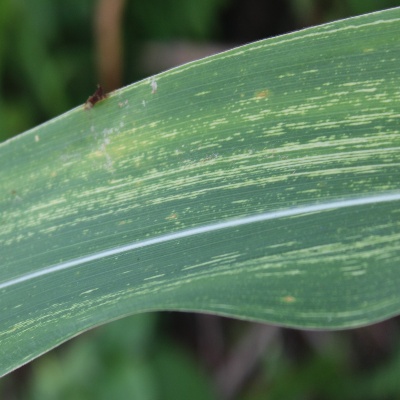
Crop: Maize
Condition: streak virus